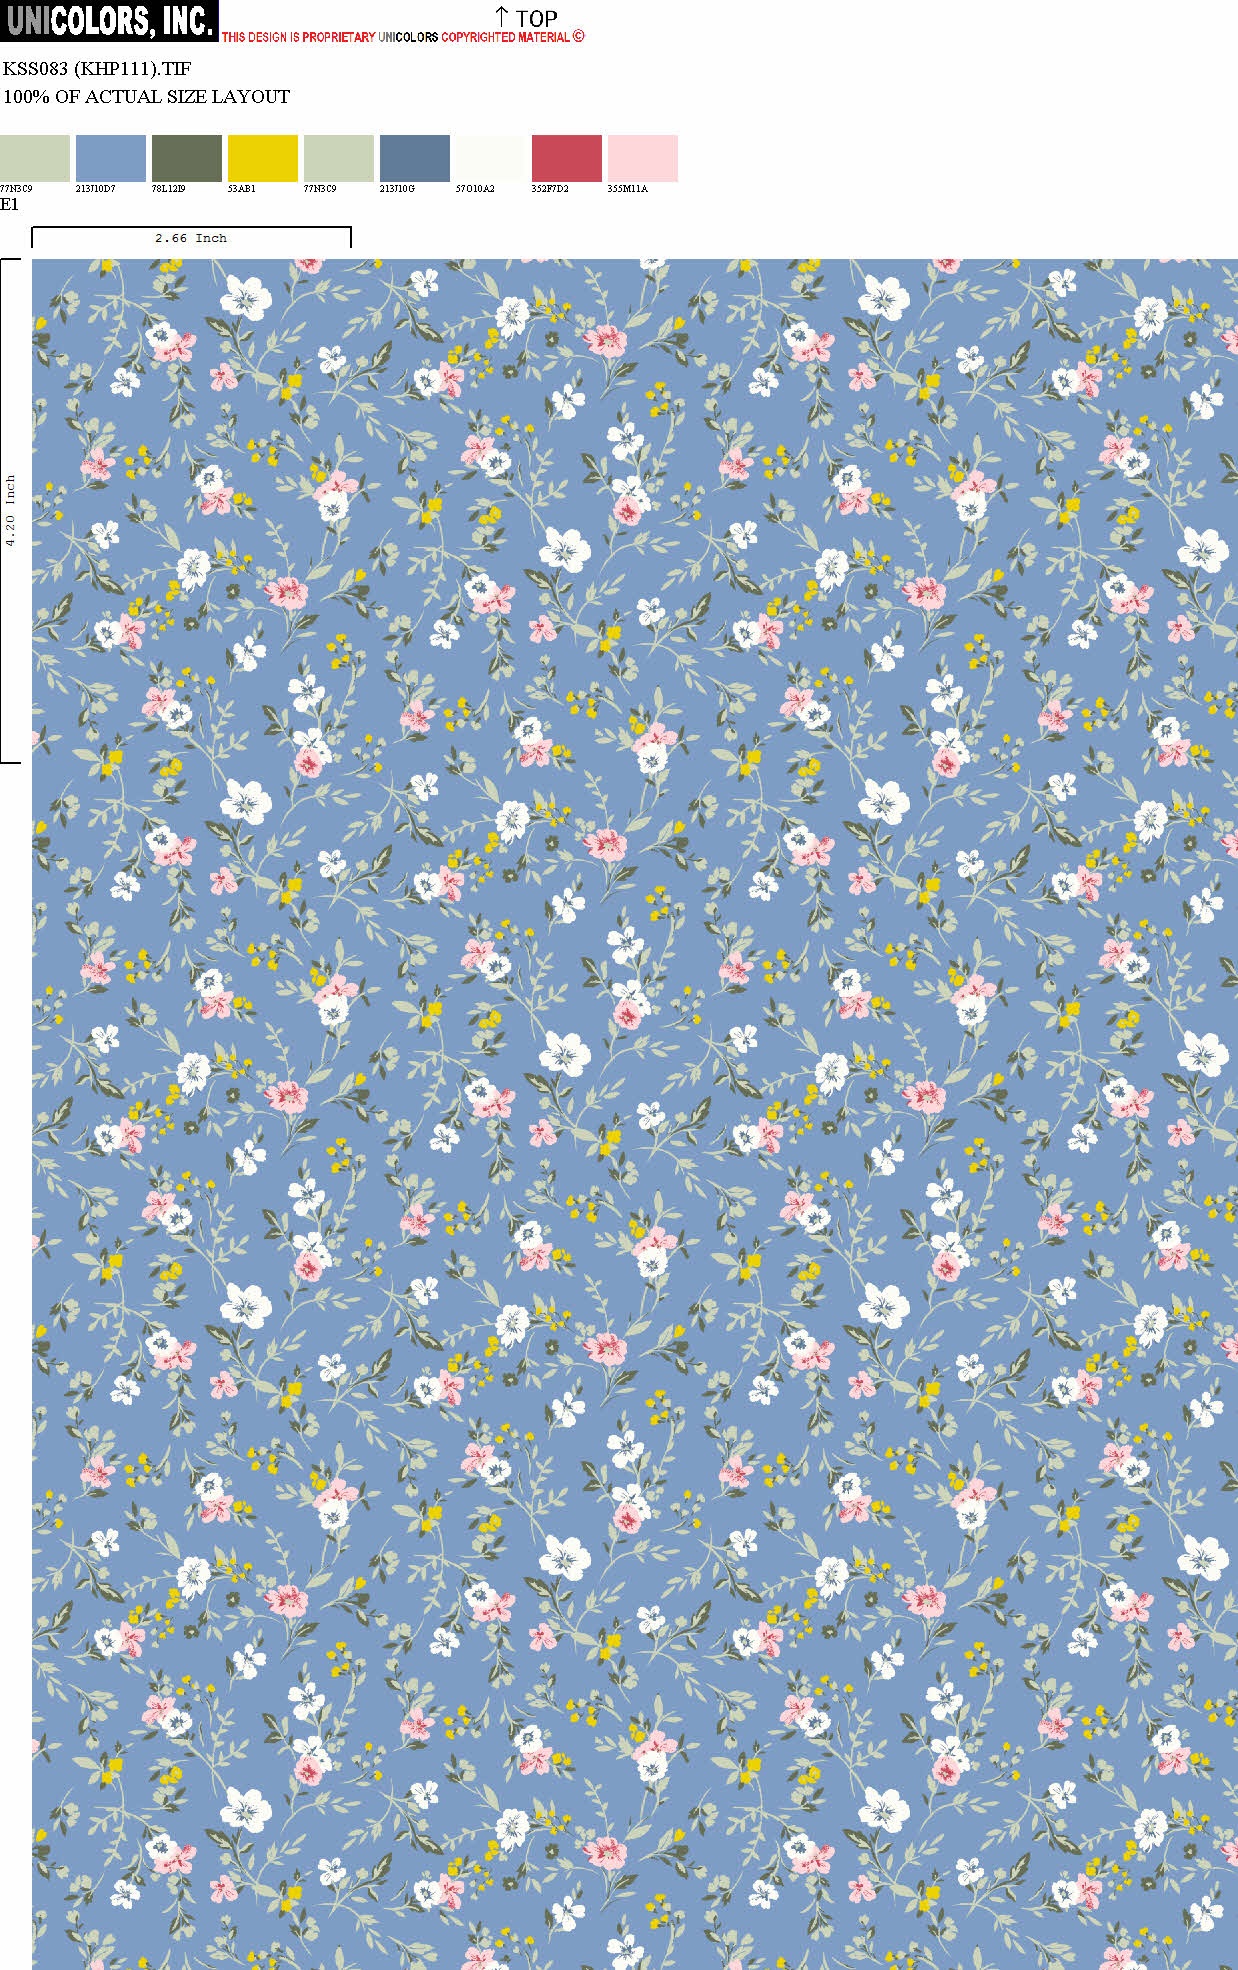
KSS083_E1
Brand: Unicolor
Category: Arts & Entertainment > Hobbies & Creative Arts > Arts & Crafts > Art & Crafting Materials > Textiles > Printable Fabric